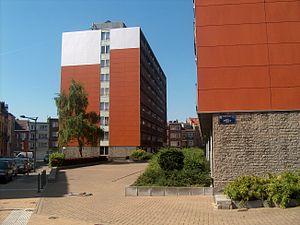
Le square Apollo à Schaerbeek, Bruxelles, Belgique.
Ci-dessous, la liste complète des 339 rues de Schaerbeek, commune belge située en région bruxelloise.
Schaerbeek /skaʁbeːk/ est l'une des 19 communes bilingues de Bruxelles-Capitale en Belgique.
Le square Apollo est un square bruxellois de la commune de Schaerbeek situé entre la rue Henri Jacobs et la rue Georges Raeymaekers, tout près de la place de Helmet.